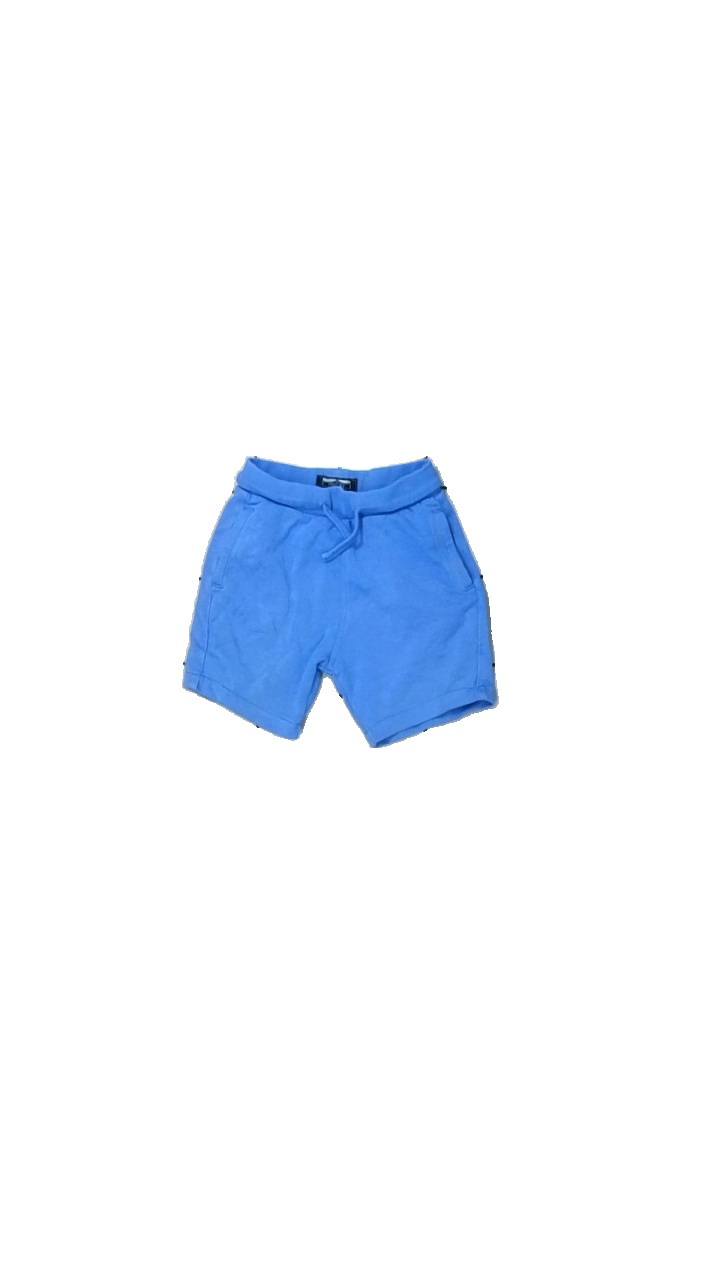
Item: Shorts (Children)
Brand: Next Låg
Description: blå shorts
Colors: Blue
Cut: Regular
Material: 84% cotton 16% polyester
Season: Summer
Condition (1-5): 5
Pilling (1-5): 5
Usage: Reuse
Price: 50-100